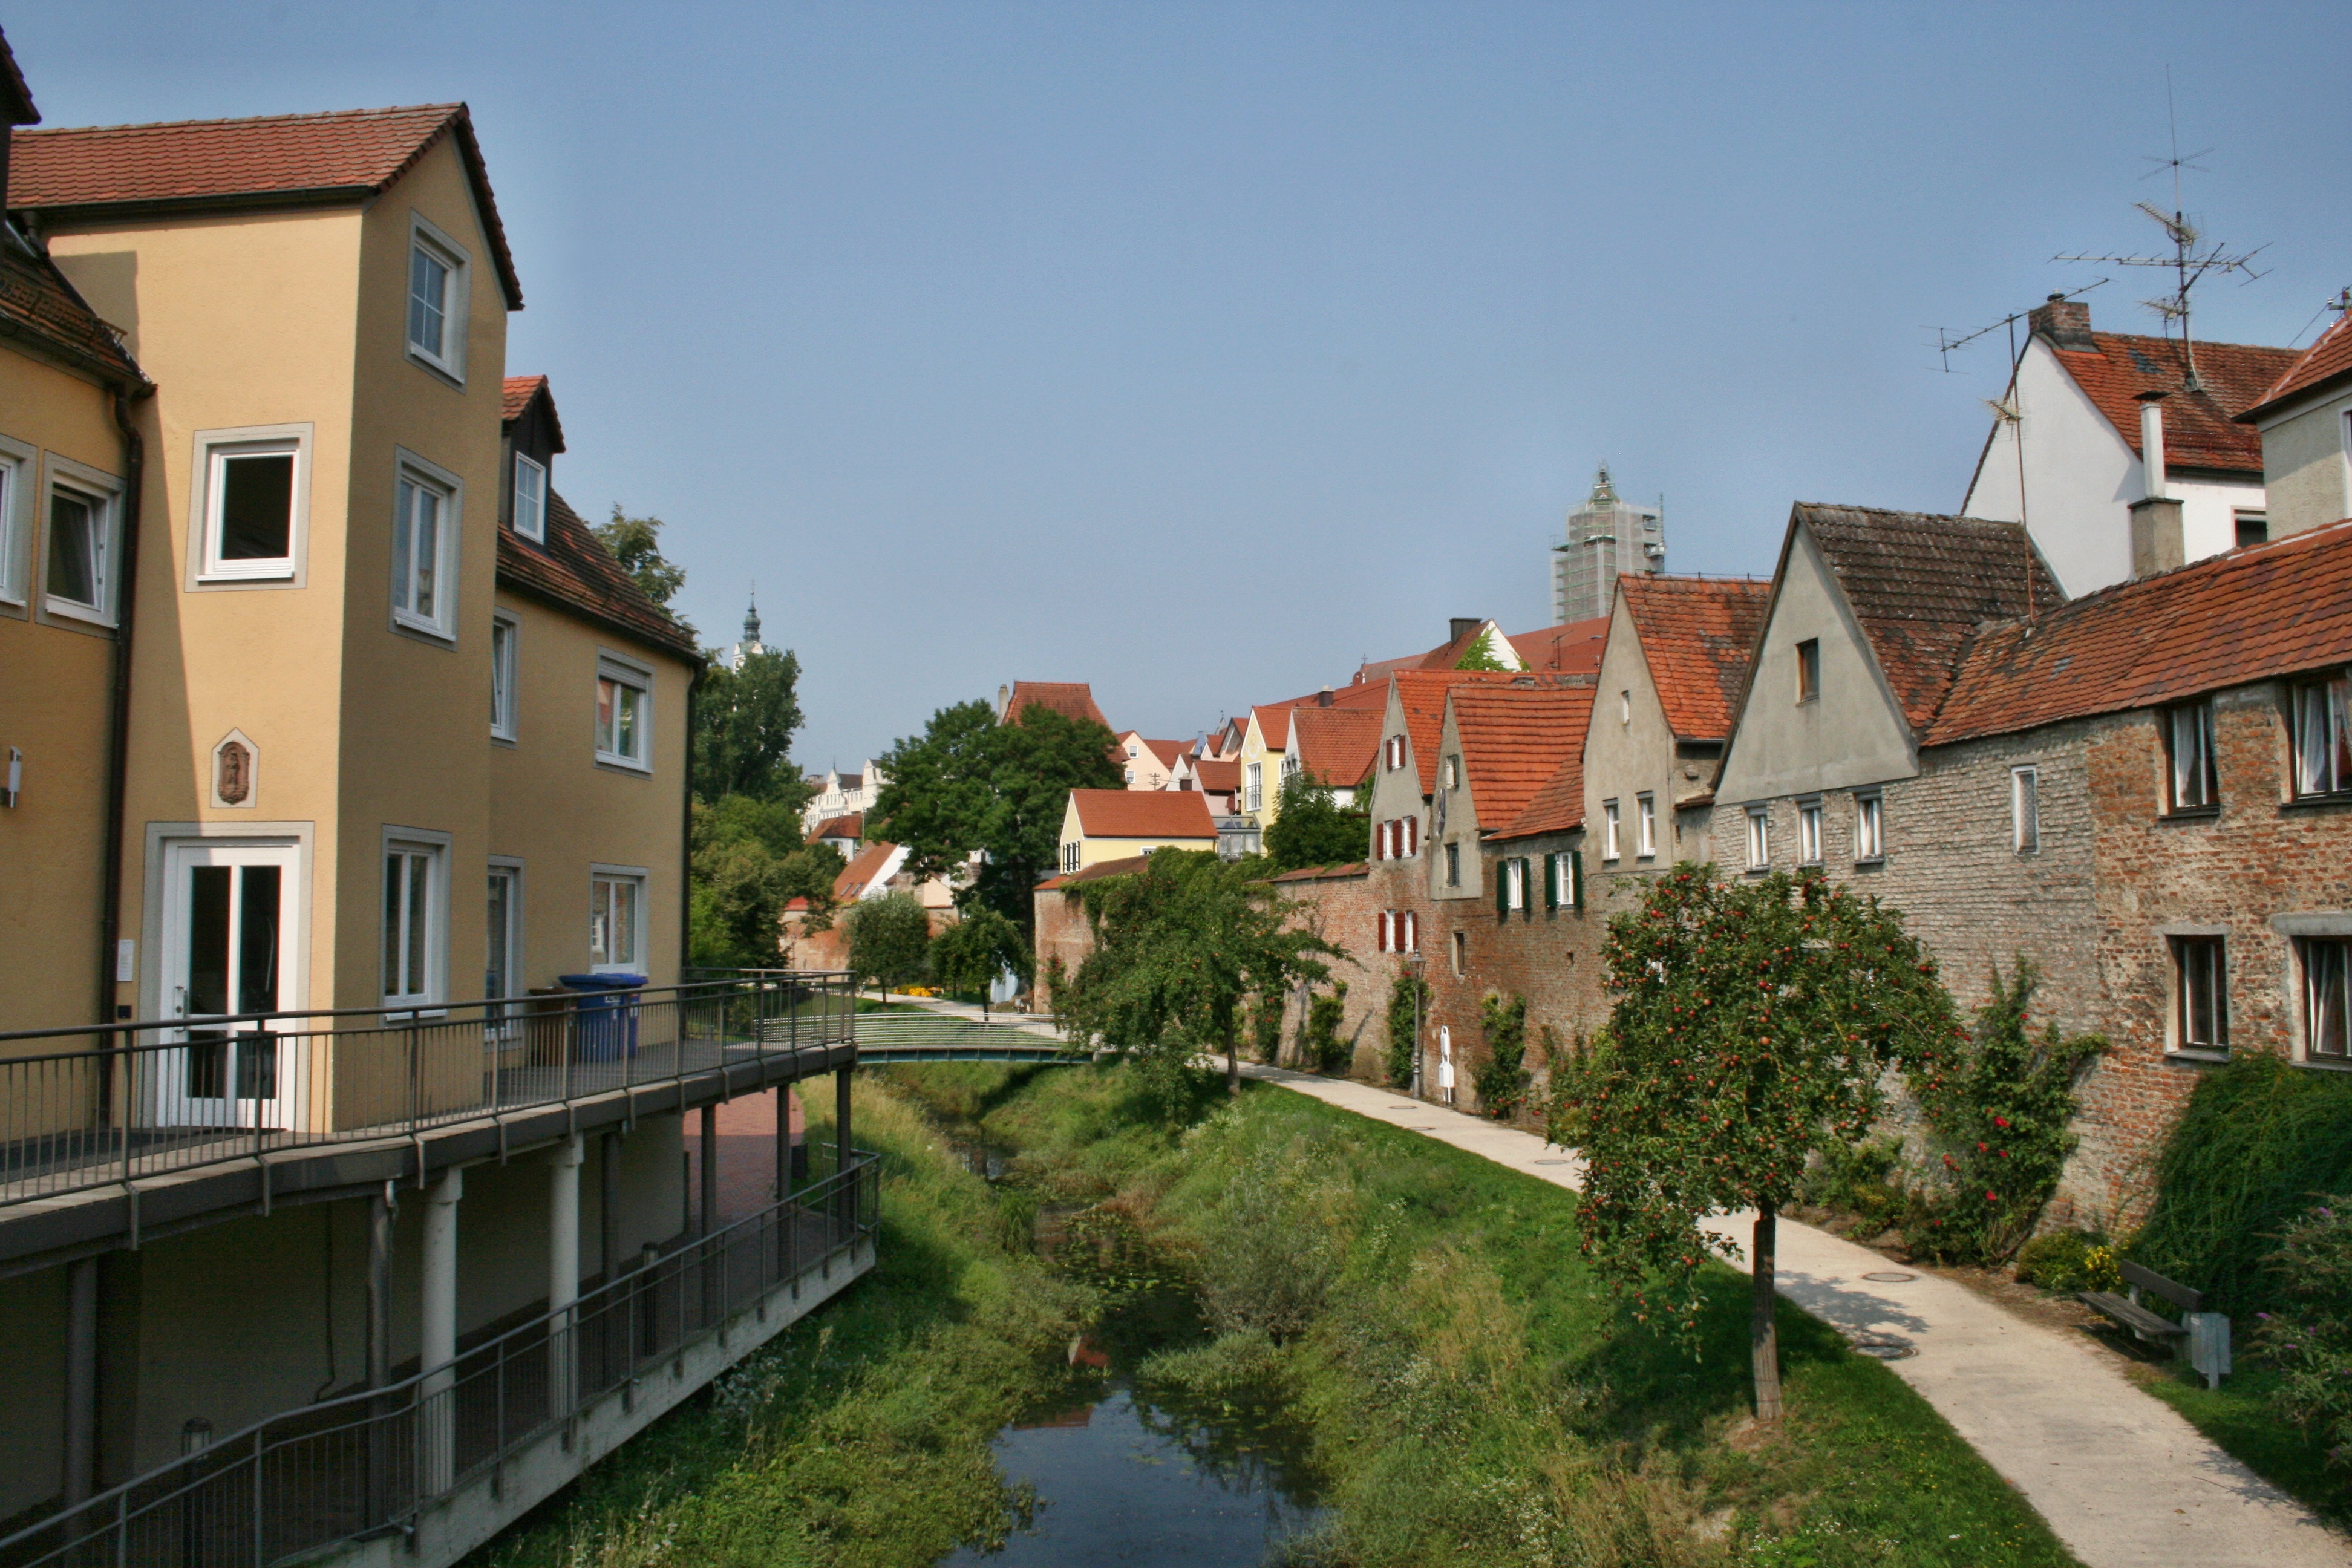
villa, house, town, building, river, canal, village, cottage, facade, property, apartment, waterway, old town, estate, historically, neighbourhood, city wall, bowever, donauw rth, residential area, human settlement